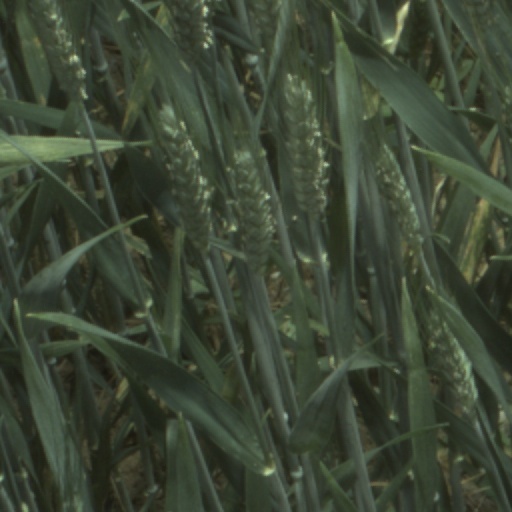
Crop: wheat